Ali Ejlali

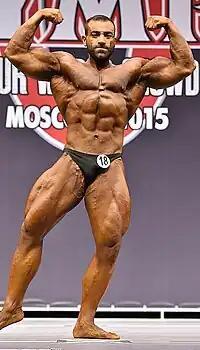
Ali Ejlali in Mr.Olympia 2015

Throughout these years, this bodybuilder has been awarded the individual overall winner five times in the Championships. Ali Ejlali was also among the medal winners in the Russian Amateur Mr. Olympia and Arnold Classic Africa tournaments.